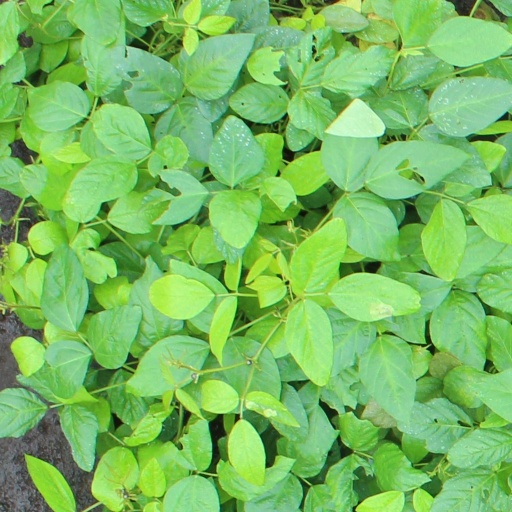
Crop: soybean